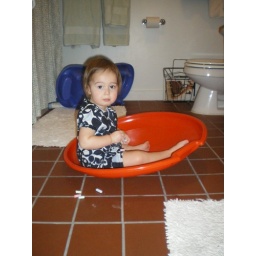
Playing with chalk while sitting in her sled on the bathroom floor, naturally.